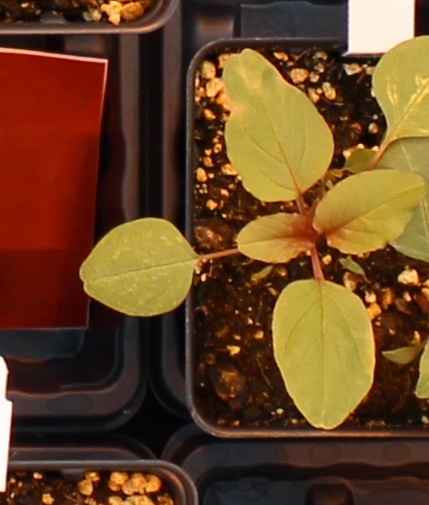
Label: Palmer Amaranth